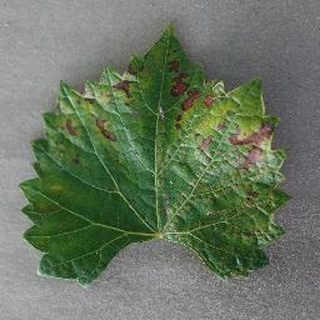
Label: grape_esca_black_measles